Haidian, Beijing

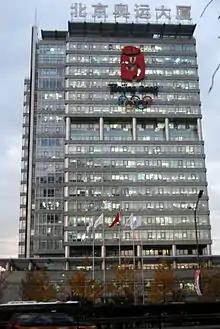
The Beijing Olympic Building, which housed the headquarters of the Beijing Municipal Commission of Education

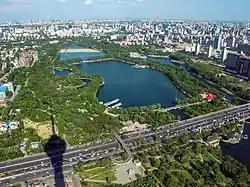
Aerial view of Yuyuantan Park from the Central Radio & TV Tower

The Beijing Municipal Education Commission, the local education authority, has its headquarters in the Beijing Olympic Building.